Chris Löwe

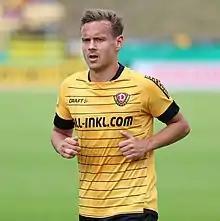
Löwe with Dynamo Dresden in 2019

Chris Jörg Löwe (born 16 April 1989) is a German former professional footballer who played at left-back.